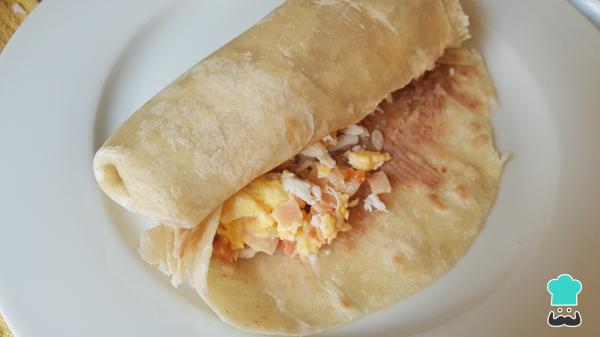
Agrega una porción de huevo y un poco de queso. A continuación, enrolla metiendo los bordes para que el relleno no se salga. ¿Qué te están pareciendo estas fajitas con huevo, jamón y queso?